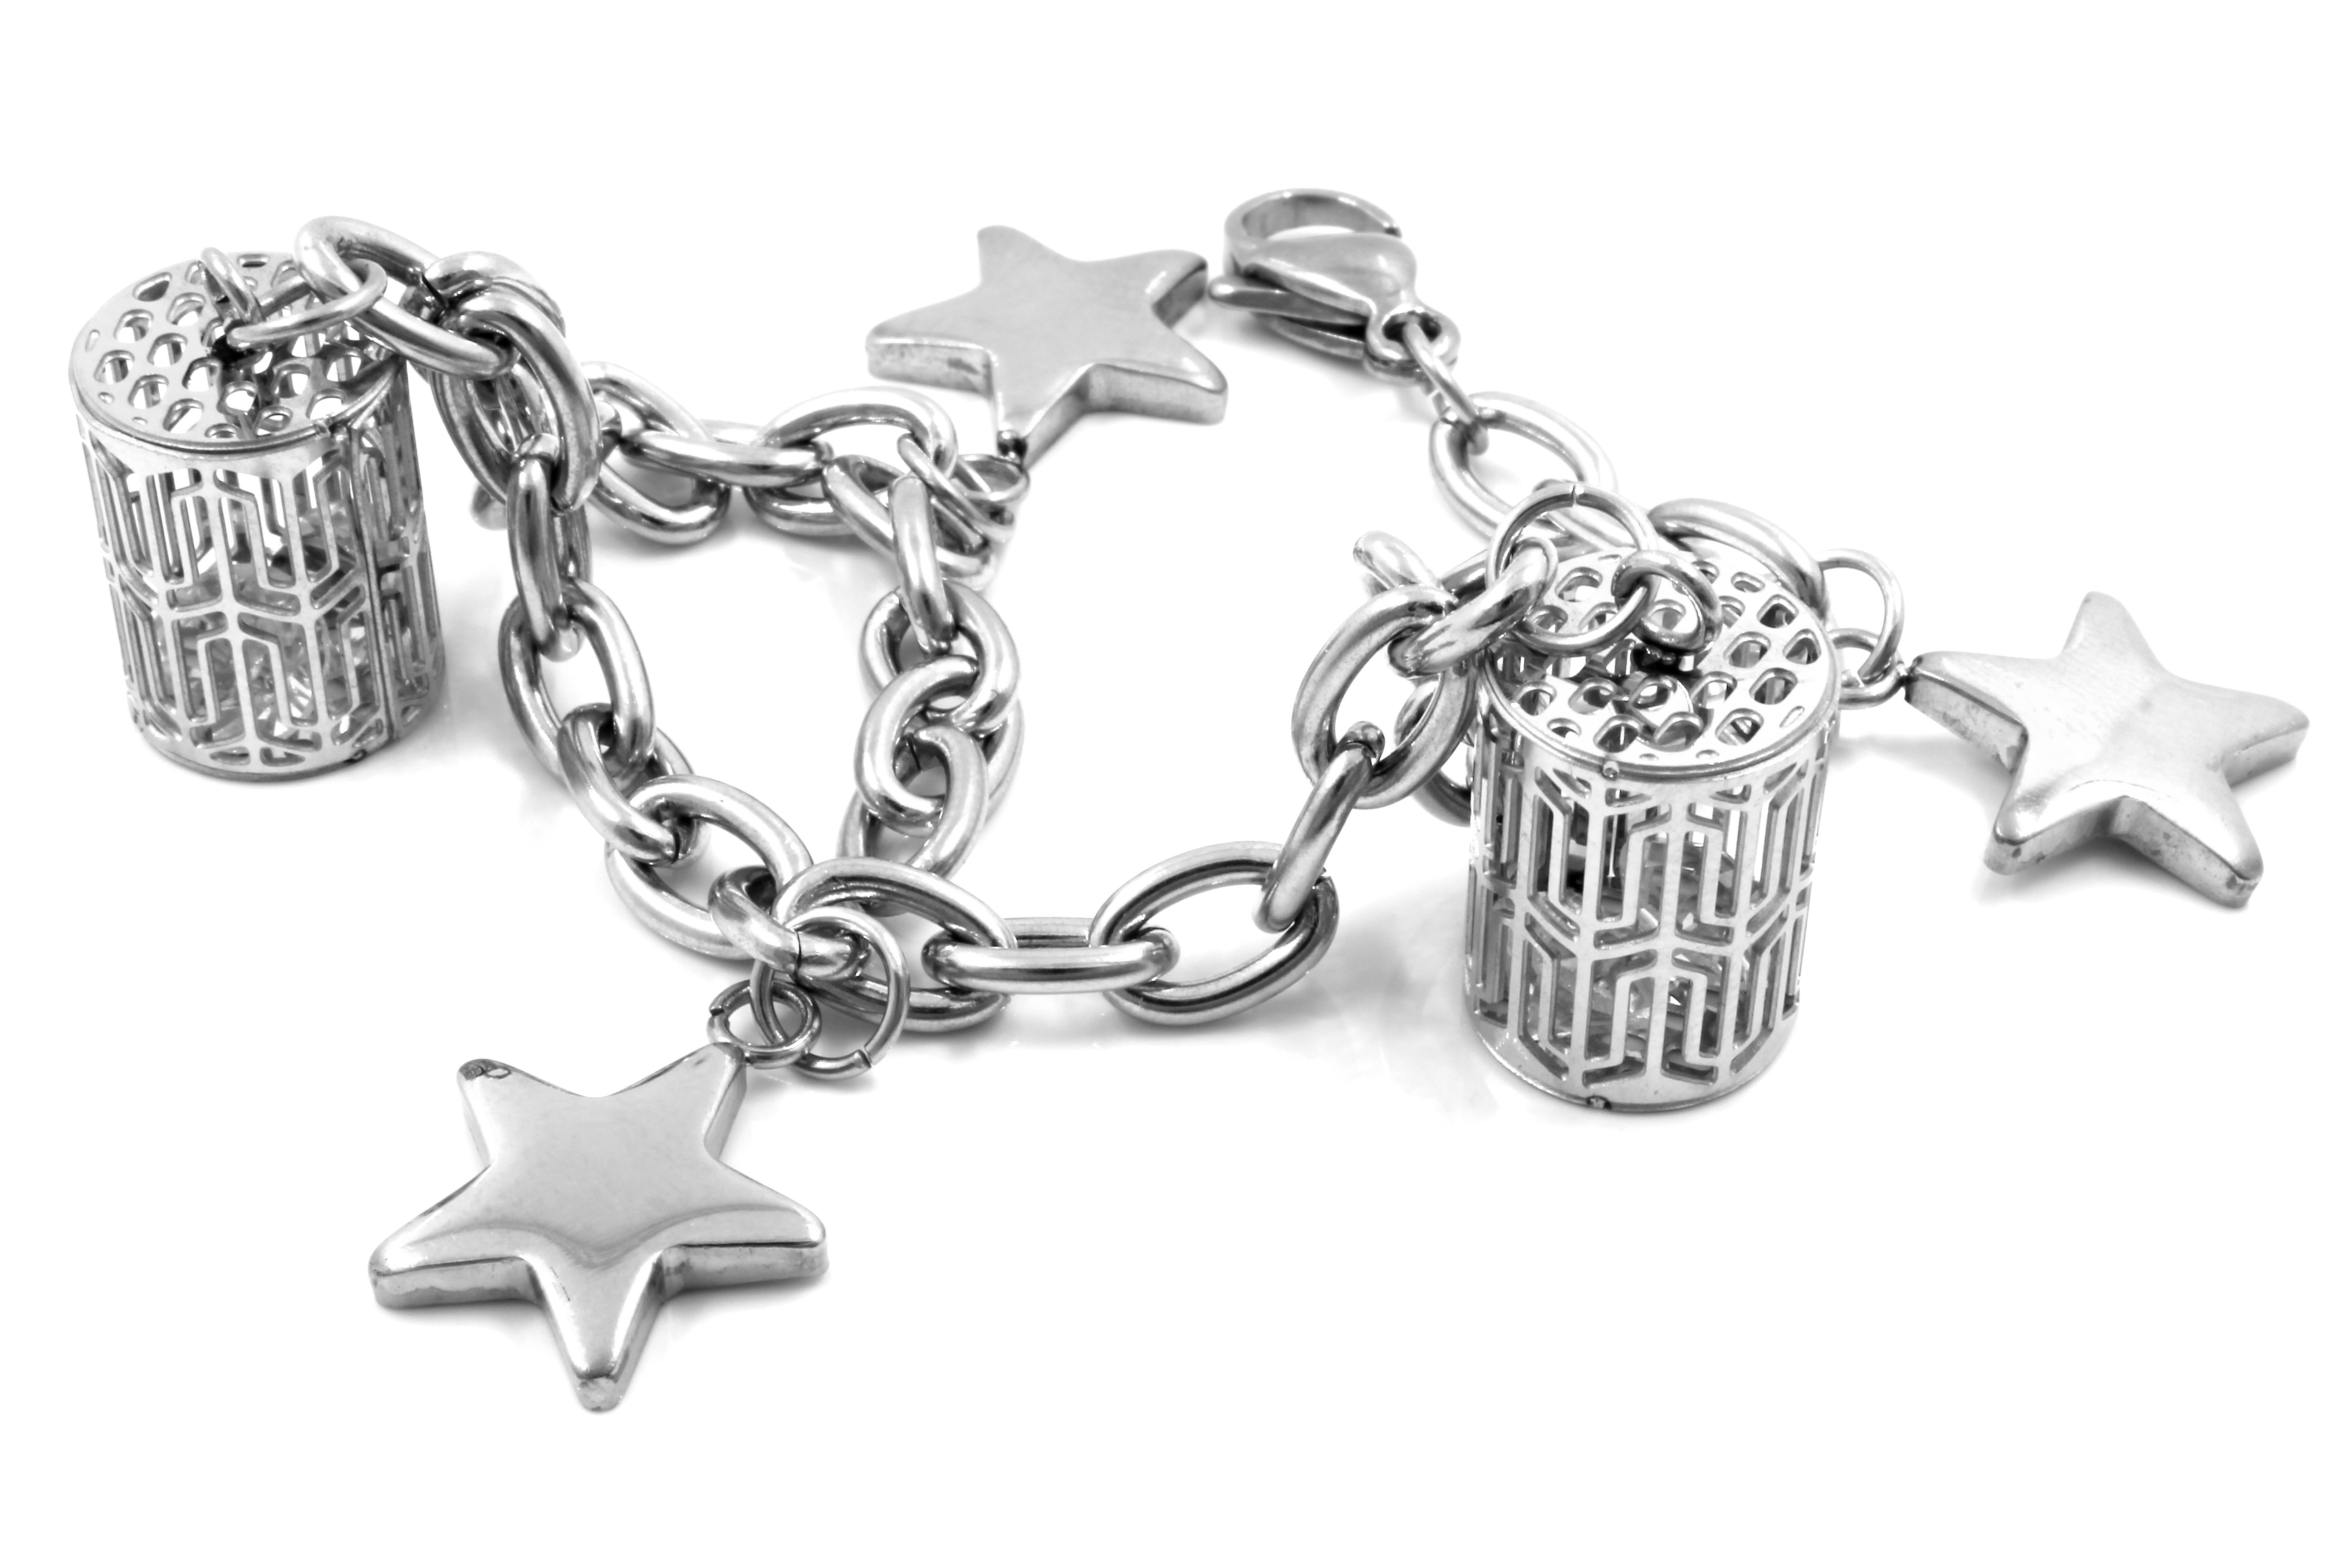
hand, white, chain, isolated, steel, gift, decoration, banner, metal, studio, fashion, merchandise, modern, jewelry, sparkle, bracelet, jewellery, jewel, punk, background, luxury, gold, women, silver, mens, beauty, joy, commercial, trade, iron, sale, elegance, pleasure, stainless, charm, brightness, pendant, jeweler, purchase, locket, fashion accessory, body jewelry